Break of gauge

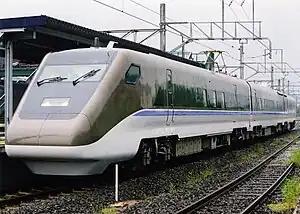
The first-generation, experimental Gauge Change Train as seen in 2003

China has a standard-gauge network; neighbouring countries Mongolia, Russia and Kazakhstan use gauge, and Vietnam mostly uses (metre gauge), so there are some breaks of gauge. See the Trans-Manchurian Railway (gauge changing at Zabaikalsk on the Russian side of the border), the Trans-Mongolian Railway and the Lanxin railway. The Yunnan–Vietnam Railway is narrow gauge, and is connected to standard-gauge tracks both in Kunming and in Hekou.